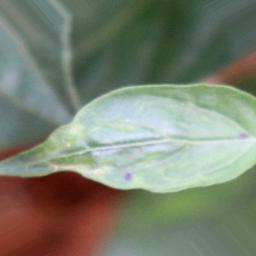
Label: healthy